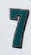
Number: 7